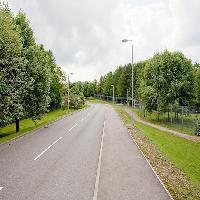
Weather: cloudy or overcast